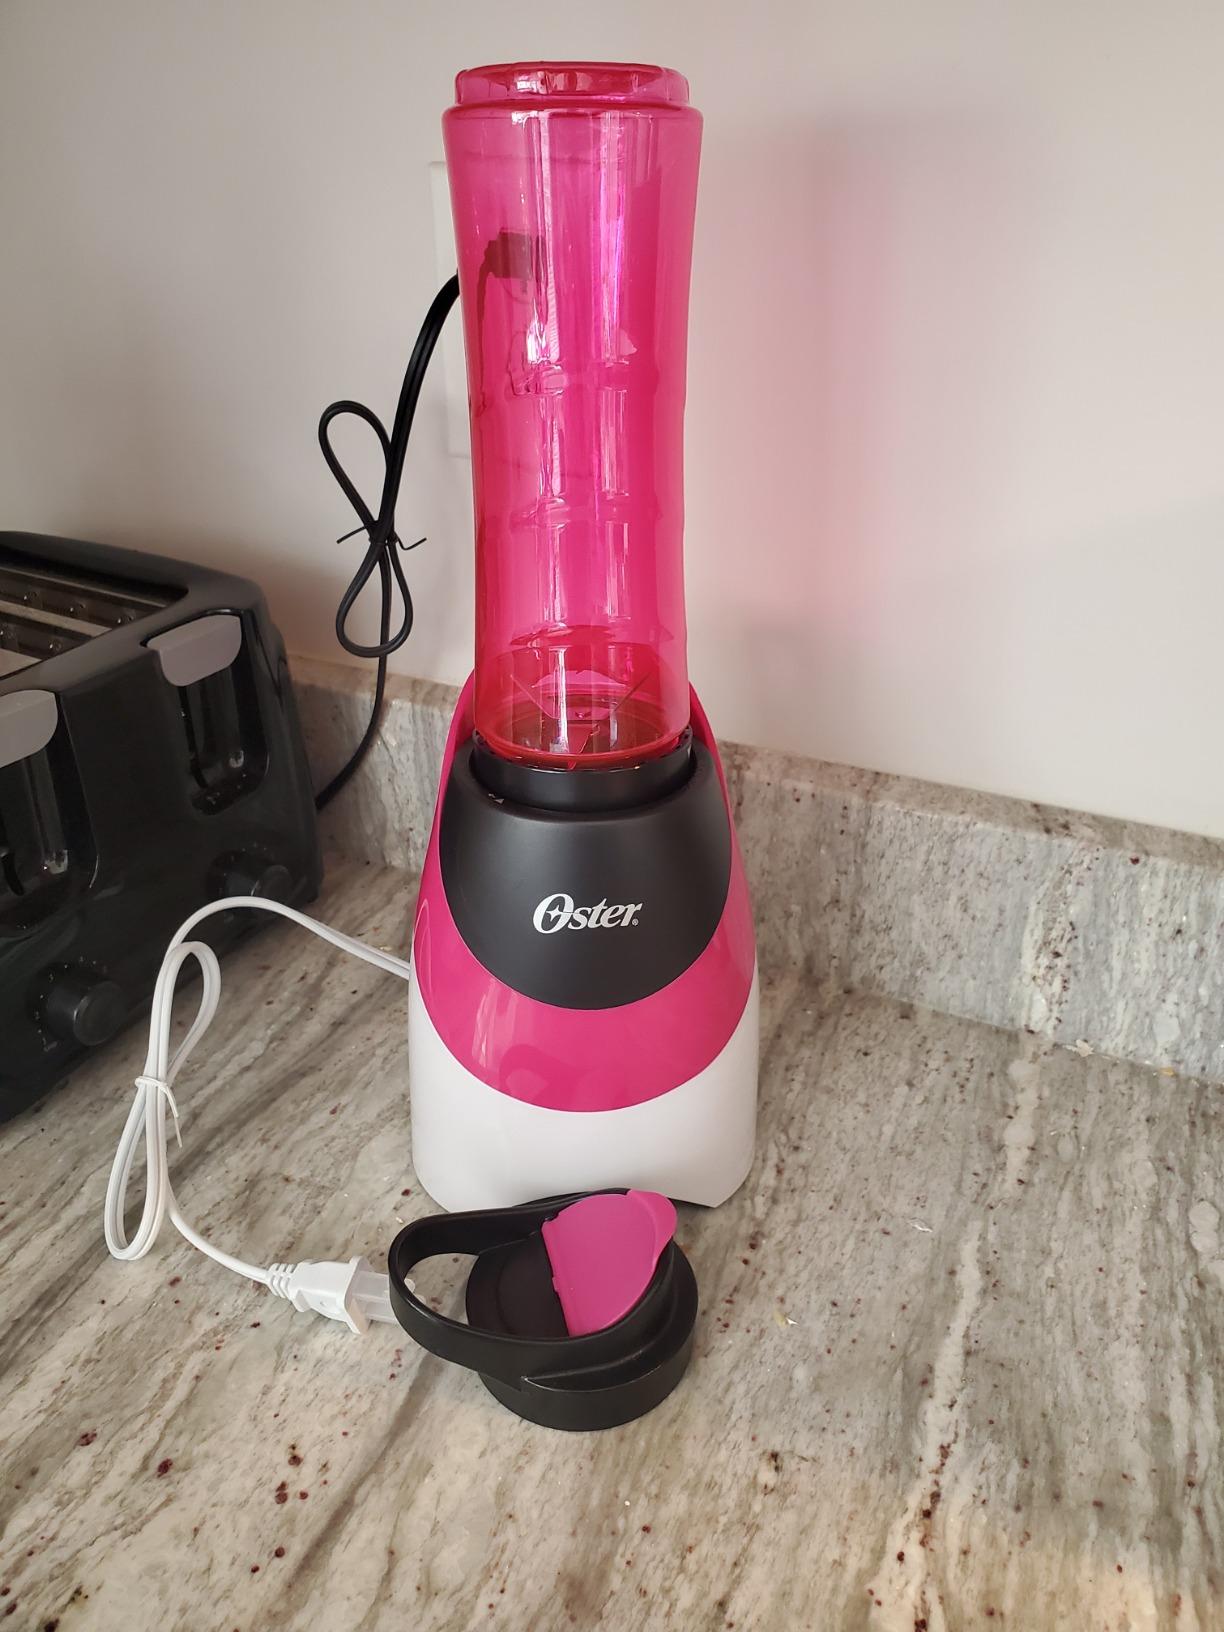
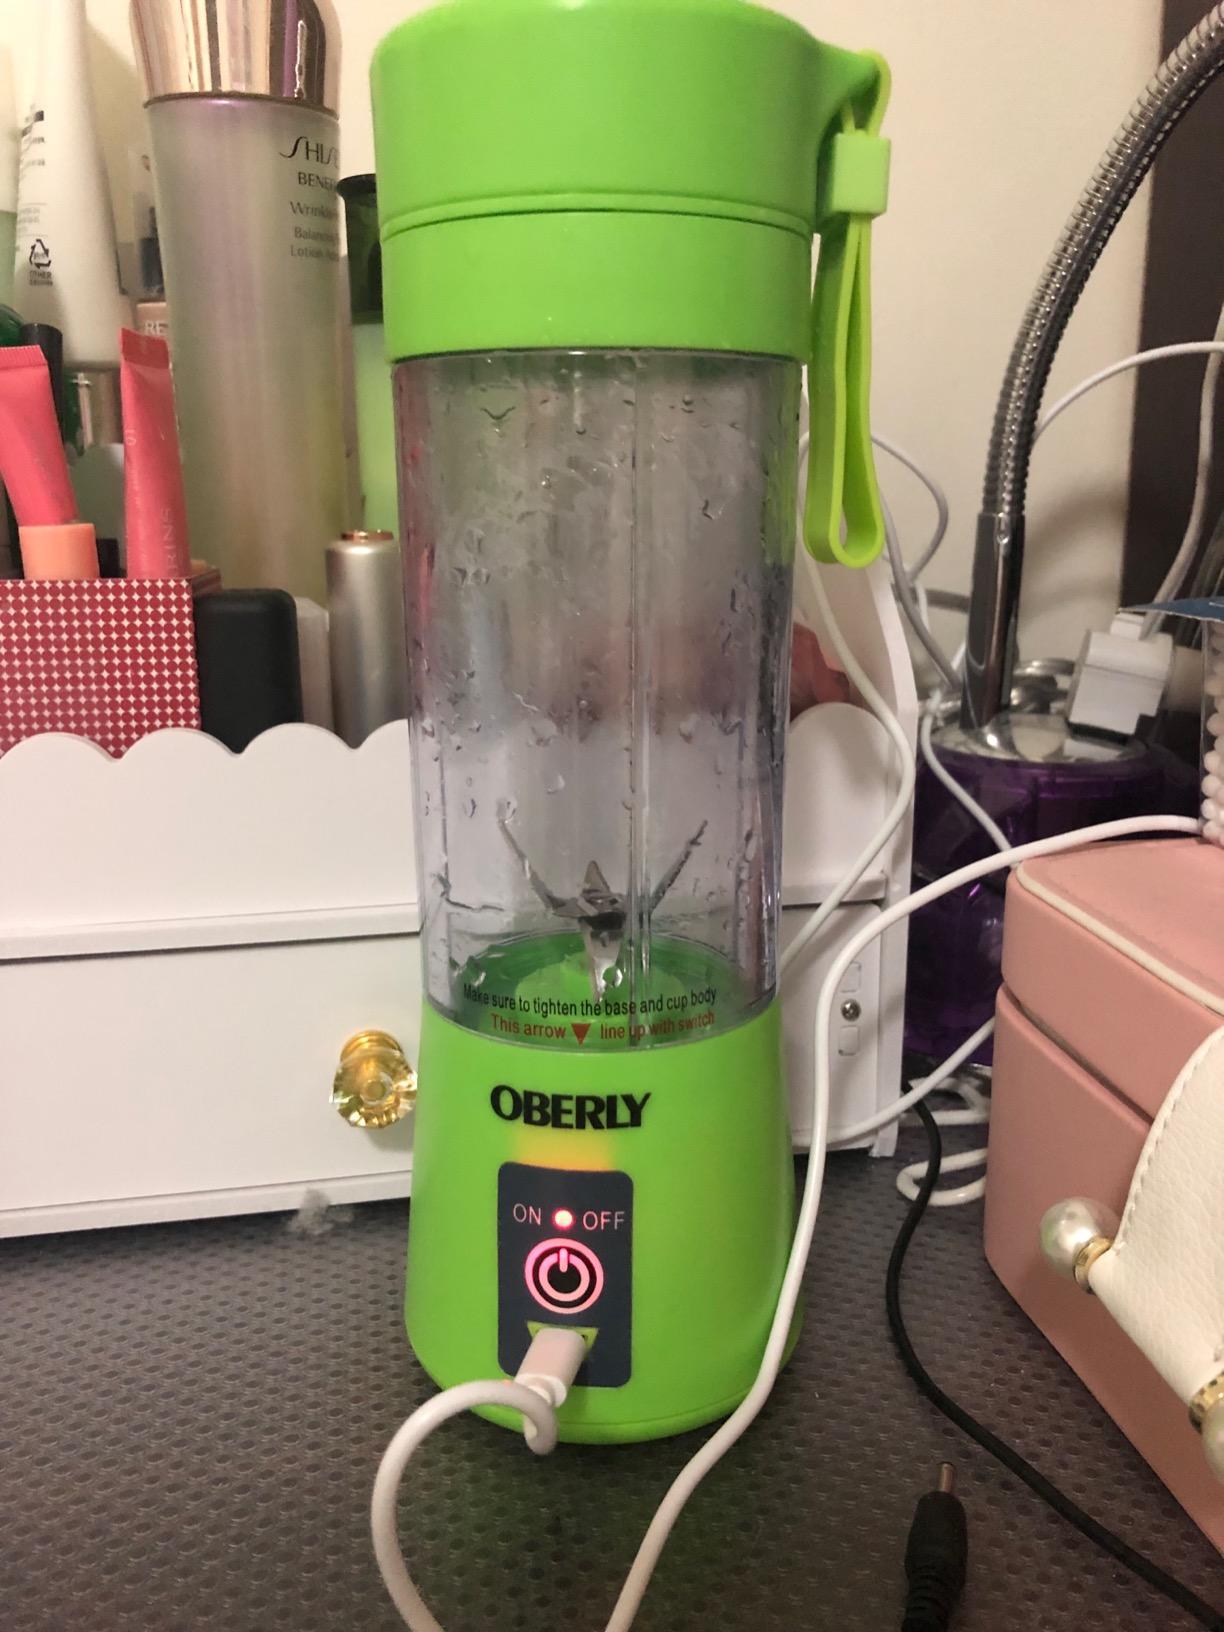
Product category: items_blender
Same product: no